Guangzhou Baiyun International Airport (1933–2004)

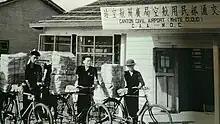
Canton Civil Airport (White Cloud) in 1947.

In the 1980s, the airport renovated and expanded facilities such as oil storage depots, aprons, terminal buildings, boarding bridges, and maintenance hangars to meet the standards of international first-class airports. After the Reform and Opening-up, Baiyun Airport had developed rapidly. Its passenger capacity, takeoffs and landings had ranked first in mainland China for eight consecutive years. After several expansions, it was still far from meeting its demand. It was imperative to choose a new location to build a new airport.